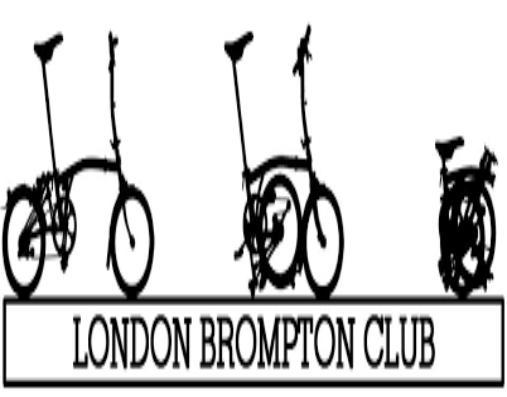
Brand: brompton bicycle
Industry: Transportation